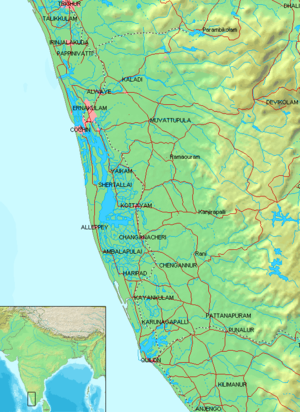
Les Backwaters ou Backwaters du Kerala, en malayalam കായൽ, en anglais Kerala Backwaters, sont une série de lagunes et de lacs d'eau saumâtre parallèle à la mer d'Arabie, en retrait de la côte de Malabar, paysage typique de l'État du Kerala dans le Sud de l'Inde.
Le Kerala ou Kérala est un État indien. La langue principale est le malayalam qui fait partie des langues dravidiennes, famille linguistique dominante en Inde du Sud. Le gentilé propre au Kerala est Malayalee.